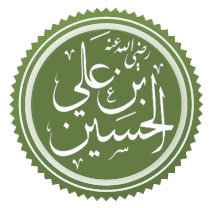
ฮุซัยน์ อิบน์ อะลี

| name = ฮุซัยน์
| honorific_suffix = อิมามะฮ์|อิหม่ามของชาวมุสลิม
| image = File:Hussein-Bin-Ali-Name.gif
| birth_date = (3 ชะอ์บาน ฮ.ศ.4)
| birth_place = มะดีนะฮ์
| death_date = (10 มุฮัรรอม ฮ.ศ.61)
| death_place = กัรบะลาอ์, รัฐเคาะลีฟะฮ์อุมัยยะฮ์
| death_cause = ถูกตัดศีรษะในยุทธการที่กัรบะลาอ์
| resting_place = มัสยิดที่กัรบะลาอ์, กัรบะลาอ์, ประเทศอิรัก
| residence = มะดีนะฮ์
| known_for = เป็นหลานชายของมุฮัมหมัด, ยุทธการที่กัรบะลาอ์ และอิมามะฮ์|อิหม่าม
| title = Collapsible list|state=collapsed|titlestyle=font-weight:normal; background:transparent; text-align:left;|title=||Sayyid al-Shohada (ภาษาอาหรับหมายถึงเจ้าแห่งผู้พลีชีพ)|ash-Shahīd(Arabic language|ภาษาอาหรับหมายถึงผู้พลีชีพ)||as-Sibt(ภาษาอาหรับหมายถึงหลานชาย)|ar-Rashīd(ภาษาอาหรับหมายถึงผู้นำที่ถูกต้อง)|al-Mubārak(ภาษาอาหรับหมายถึงผู้ได้รับพร)|at-Tayyib(ภาษาอาหรับหมายถึงผู้บริสุทธ์)|Sayyidush Shuhadā(ภาษาอาหรับหมายถึงเจ้าแห่งผู้พลีชีพ)|al-Wafī(ภาษาอาหรับหมายถึงผู้ซื่อสัตย์)|Üçüncü Ali (Turkish language|ภาษาตุรกีหมายถึงอะลีที่ 3)
| term = ค.ศ.670–680
| predecessor = (อิหม่ามชีอะฮ์) ฮะซัน อิบน์ อะลี
| successor = (อิหม่ามชีอะฮ์) อะลี อิบน์ ฮุซัยน์ ซัยนัลอาบิดีน
| opponents = ยาซิดที่ 1
| spouse = Shahr Banu bint Yazdegerd III (จักรพรรดิอาณาจักรแซดซานิดคนสุดท้าย) Rubab bint Imra al-Qais|Umme Rubāb Layla bint Abi Murrah al-Thaqafi|Umme Laylā
| mother = ฟาฏิมะฮ์
| father = อะลี
| relatives = ครอบครัวต้นไม้ของฮุซัยน์ อิบน์ อะลี
ฮุซัยน์ อิบน์ อะลี อิบน์ อะบี ฏอลิบ (; ) เกิดปี ฮ.ศ. 4 เป็นบุตรของอิมามอะลี (อ) กับท่านหญิงฟาฏิมะหฺ บุตรีนบีมุฮัมมัด เป็นน้องชายของอิมามฮะซัน
== ประวัติ ==
นบีมุฮัมมัดรัก ฮะซัน และ ฮุซัยน์ หลานทั้งสองคนนี้มากและมักกล่าวเสมอว่า "เขาทั้งสองคือลูกของฉัน" "ลูกของฉันทั้งสองคือ อิมามทั้งในยามนั่งและยามยืน" ทั้งในยามนั่งและยามยืนหมายถึง การดำรงตำแหน่งผู้นำและการยืนหยัดต่อสู้กับศัตรูของศาสนา และ "ฮะซันและฮุซัยน์เป็นหัวหน้าชายหนุ่มแห่งสรวงสวรรค์"
หลังจากอิมามฮะซันเสียชีวิตแล้ว อิมามฮุซัยน์ น้องชายของท่านได้ขึ้นรับตำแหน่งอิมามแทน ตามคำสั่งเสียของพี่ชาย อิมามฮุซัยน์ได้ทำหน้าที่ในการชี้นำประชาชนและยืนหยัดต่อสู้กับความเลยร้ายของ มุอาวิยะหฺ บุตรอะบูซุฟยาน
มุอาวิยะหฺ ตาย 9 ปี 6 เดือนต่อมา เขาได้เปลี่ยนแปลงระบอบการปกครองแบบคอลีฟะหฺเป็นระบอบการปกครองแบบราชาธิปไตย โดยตั้งตนเองขึ้นเป็นกษัตริย์และได้แต่งตั้งให้ ยะซีด บุตรชายเป็นมกุฎราชกุมาร ยะซีดชอบดื่มสุรา เล่นการพนัน ผิดประเวณี และมีใจคอโหดร้าย เมื่อขึ้นปกครองก็ได้มีคำสั่งให้เจ้าเมืองมะดีนะหฺไปเจรจากับอิมามฮุซัยน์ให้ยอมใหคำสัตยาบันแก่ตน ถ้าอิมามฮุซัยน์ ปฏิเสธก็ให้ฆ่าทิ้งเสีย อิมามฮุซัยน์ขอถ่วงเวลาเรื่องสัตยาบัน และในคืนนั้นเอง อิมามฮุซัยน์และสมาชิกในครอบครัว พร้อมด้วยศรัทธาชนกลุ่มหนึ่ง ได้ออกเดินทางจากนครมะดีนะหฺไปยังนครมักกะหฺ อิมามฮุซัยน์พักอยู่ที่มักกะหฺได้ 2-3 เดือนก็ทราบข่าวว่ายะซีดไม่ยอมลดละที่จะหาทางสังหารท่านให้ได้หากไม่ยอมให้คำสัตยาบัน ในเวลานั้นประชาชนจากนครกูฟะหฺ อิรัก ได้ส่งจดหมายหลายพันฉบับถึงท่าน เพื่อเชิญชวนให้ไปเป็นอิมามในอิรัก ซึ่งในอดีตเคยเป็นศูนย์กลางการปกครองของบิดาและพี่ชาย พวกเขาสัญญาว่าจะให้ความช่วยเหลือท่านในการต่อสู้กับพวกอุมัยยะหฺ
== ยุทธการที่กัรบะลาอ์ ==
ไฟล์:Imam Husayn Shrine by Tasnimnews 01.jpg|thumb|มัสยิดอิหม่ามฮุซัยน์
อิมามฮุซัยน์ได้ตัดสินใจปฏิเสธการให้สัตยาบันต่อยะซีดและเลือกความตายเพื่อสานต่ออุดมการณ์แห่งอิสลาม หลังจากนั้นท่านและครอบครัว พร้อมด้วยศรัทธาชนกลุ่มหนึ่งได้เดินทางออกจากมักกะหฺเพื่อมุ่งหน้าไปยังนครกูฟะหฺ ในระหว่างการเดินทาง ท่านได้อธิบายเจตนารมณ์ในการเดินทางแก่ผู้ร่วมขบวนการ และสุดท้ายท่านอิมามได้ตัดสินใจแจ้งให้ผู้ร่วมขบวนการฟังว่า การเดินทางไปครั้งนี้อาจจะไม่มีใครรอดชีวิตกลับมา เมื่อถึงกัรบะลาอ์ ซึ่งอยู่ห่างจากกูฟะหฺประมาณ 70 กม. อิมามฮุซัยน์ได้เผชิญหน้ากับกองทัพของยะซีดที่สกัดกั้นทางไว้ กองคาราวานของอิมามฮุซัยน์ถูกทหารยะซีดจำนวนมากมายล้อมกรอบและถูกปิดเส้นทางเอาน้ำดื่ม จนทำให้กองคาราวานของอิมามฮุซัยน์ต้องทนกระหายน้ำท่ามกลางทะเลทรายที่ร้อนระอุเป็นเวลาหลายวัน ในสภาพการเช่นนั้นอิมามมีทางเลือกอยู่สองทางคือ ยอมใหคำสัตยาบันหรือยอมตาย
ในวันที่ 10 มุฮัรรอม ปี ฮ.ศ. 61 ตรงกับวันที่ 10 ตุลาคม พ.ศ. 1223 อิมามฮุซัยน์และครอบครัวได้ร่วมกันต่อสู้กับกองทหารที่มีจำนวนพลสามหมื่นคนตั้งแต่เช้าจนถึงเวลาบ่าย ซึ่งในการต่อสู้ครั้งนี้ชีวิตของท่าน ลูกชาย น้องชาย หลานชาย อา และสาวกบางคนของท่าน รวมแล้วประมาณ 132 คนได้เสียชีวิตจนหมดสิ้น ยกเว้นอิมามซัยนุลอาบิดีน บุตรชายคนหนึ่งของท่านที่ไม่สามารถออกรบได้ เพราะป่วยอยู่ในขณะนั้น จึงรอดชีวิตจากเหตุการณ์ดังกล่าวแต่เหตการณ์ในครั้งนั้นก็ได้ทำให้ศาสนาอิสลามคงอยู่ได้จนถึงทุกวันนี้
อับบาส บุตรของ อิมามอะลี(อ)น้องชายอิมามฮุซัยน์ ได้ขออนุญาตครั้งแล้วครั้งเล่าเพื่ออาสาออกไปรบแต่ท่านอิมามฮุซัยน์ก็มิให้ออกรบเพราะท่านรักน้องชายของท่านมาก แต่ท่านอิมาม(อ)ก็อนุญาตให้ออกไปเอาน้ำจากฝั่งกองทัพยะซีด อับบาสควบม้าฝ่ากองทัพศัตรูจนถึงแม่น้ำฟุรอต (ยูเฟรติส) อับบาสตักน้ำใส่ถุงน้ำเพื่อนำกลับ โดยตัวเองไม่ได้ดื่ม แต่ก็ถูกทหารสกัดกั้น อับบาสต่อสู้จนตกจากหลังม้า ถูกม้าของเหล่าศัตรูเหยียบย่ำจนสิ้นชีพ
หลังจากเหล่าบุรุษในกองคาราวานอิมามฮุซัยน์ถูกสังหาร กองทหารของยะซีดได้ยึดทรัพย์สินและจับกุมลูกหลานของอิมามฮุซัยน์ ซึ่งส่วนมากเป็นเด็กและสตรีไปเป็นเชลยร่วมเดินทางไปพร้อมกับศีรษะของท่านอิมามฮุซัยน์ไปยังกูฟะหฺ และจากกูฟะหฺมุ่งหน้าไปยังนครดามัสคัส ซีเรีย
ในบรรดาเชลยเหล่านั้นมีท่านอิมามซัยนุลอาบิดีน และซัยนับ น้องสาวของอิมามฮุซัยน์ ร่วมอยู่ด้วย ซัยนับได้กล่าวคำปราศรัยท่ามกลางผู้คนที่เนีองแน่นในกูฟะหฺและในห้องประชุมของ อิบนุซิยาด ผู้ปกครองกูฟะหฺในเวลานั้น เมื่อไปถึงซีเรียทั้งสองได้กล่าวคำปราศรัยตอบโต้ยะซีดและพรรคพวก เป็นคำปราศรัยที่ได้รับการบันทึกไว้จนถึงวันนี้
== อาชูรออ์ พิธีไว้อาลัยอิมามฮุซัยน์ ==
ชาวชีอะหฺไว้อาลัยฮุซัยน์และรำลึกโศกนาฏกรรมดังกล่าว ทุก ๆ วันที่ 10 มุฮัรรอม ที่เรียกว่า วันอาชูรออ์
ชนมุสลิมในประเทศไทยมีการทำขนมวันอาชูรออ์ ซึ่งจากการศึกษาประวัติศาสตร์ความเป็นมา พบว่าขนมวันอาชูรออ์ (บูโบร์ซูรอ) เป็นประเพณีชีอะหฺที่ผู้คนในภูมิภาคนี้รับและสืบทอดมาจากบรรพชนในอดีต
การไว้อาลัยสิบวันแรกของเดือนมุฮัรรอมของเจ้าเซ็น|แขกเจ้าเซ็นในประเทศไทยเป็นที่รู้จักกันมาตั้งแต่สมัยกรุงศรีอยุธยา
== อ้างอิง ==
* สยามิค
หมวดหมู่:ชาวอาหรับ
หมวดหมู่:อิมาม
หมวดหมู่:บุคคลในศาสนาอิสลาม
หมวดหมู่:บุคคลจากมะดีนะฮ์
หมวดหมู่:อิมามสิบสอง